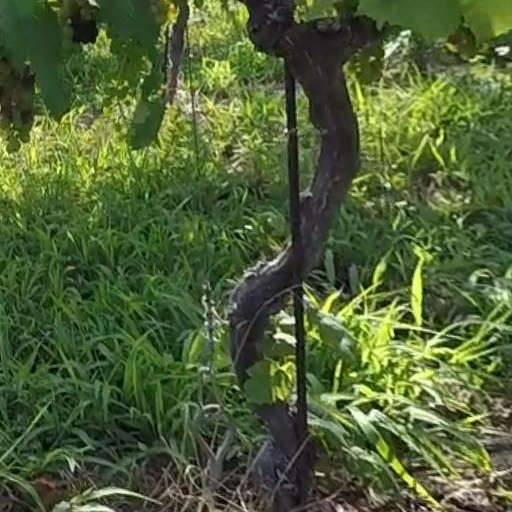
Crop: grape